Uschi Glas

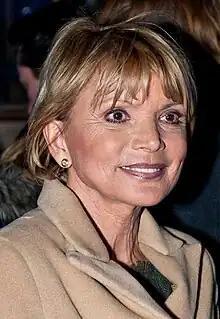
Glas in 2012

Helga Ursula "Uschi" Glas (born 2 March 1944), sometimes credited as Ursula Glas, is a German actress in film, television, and on stage, and a singer.